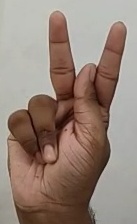
ASL sign: K